Portuguese architecture

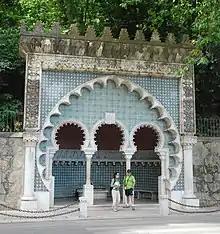
Fonte Mourisca in Sintra,

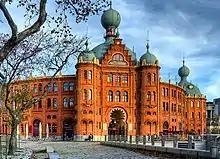
Campo Pequeno Bullring,

Though neoclassical trends persisted throughout Portugal well beyond the larger European period of neoclassicism, Porto produced the greatest number of architects and buildings practicing neoclassical styles, the movement not having gained as much support or traction in Lisbon. Of the northern school, Carlos Amarante was one of the most popular architects in both Porto and Braga, designing numerous notable landmarks in either city, including the University of Porto Rectory in Porto and the Bom Jesus do Monte and Pópulo Churches in Braga.